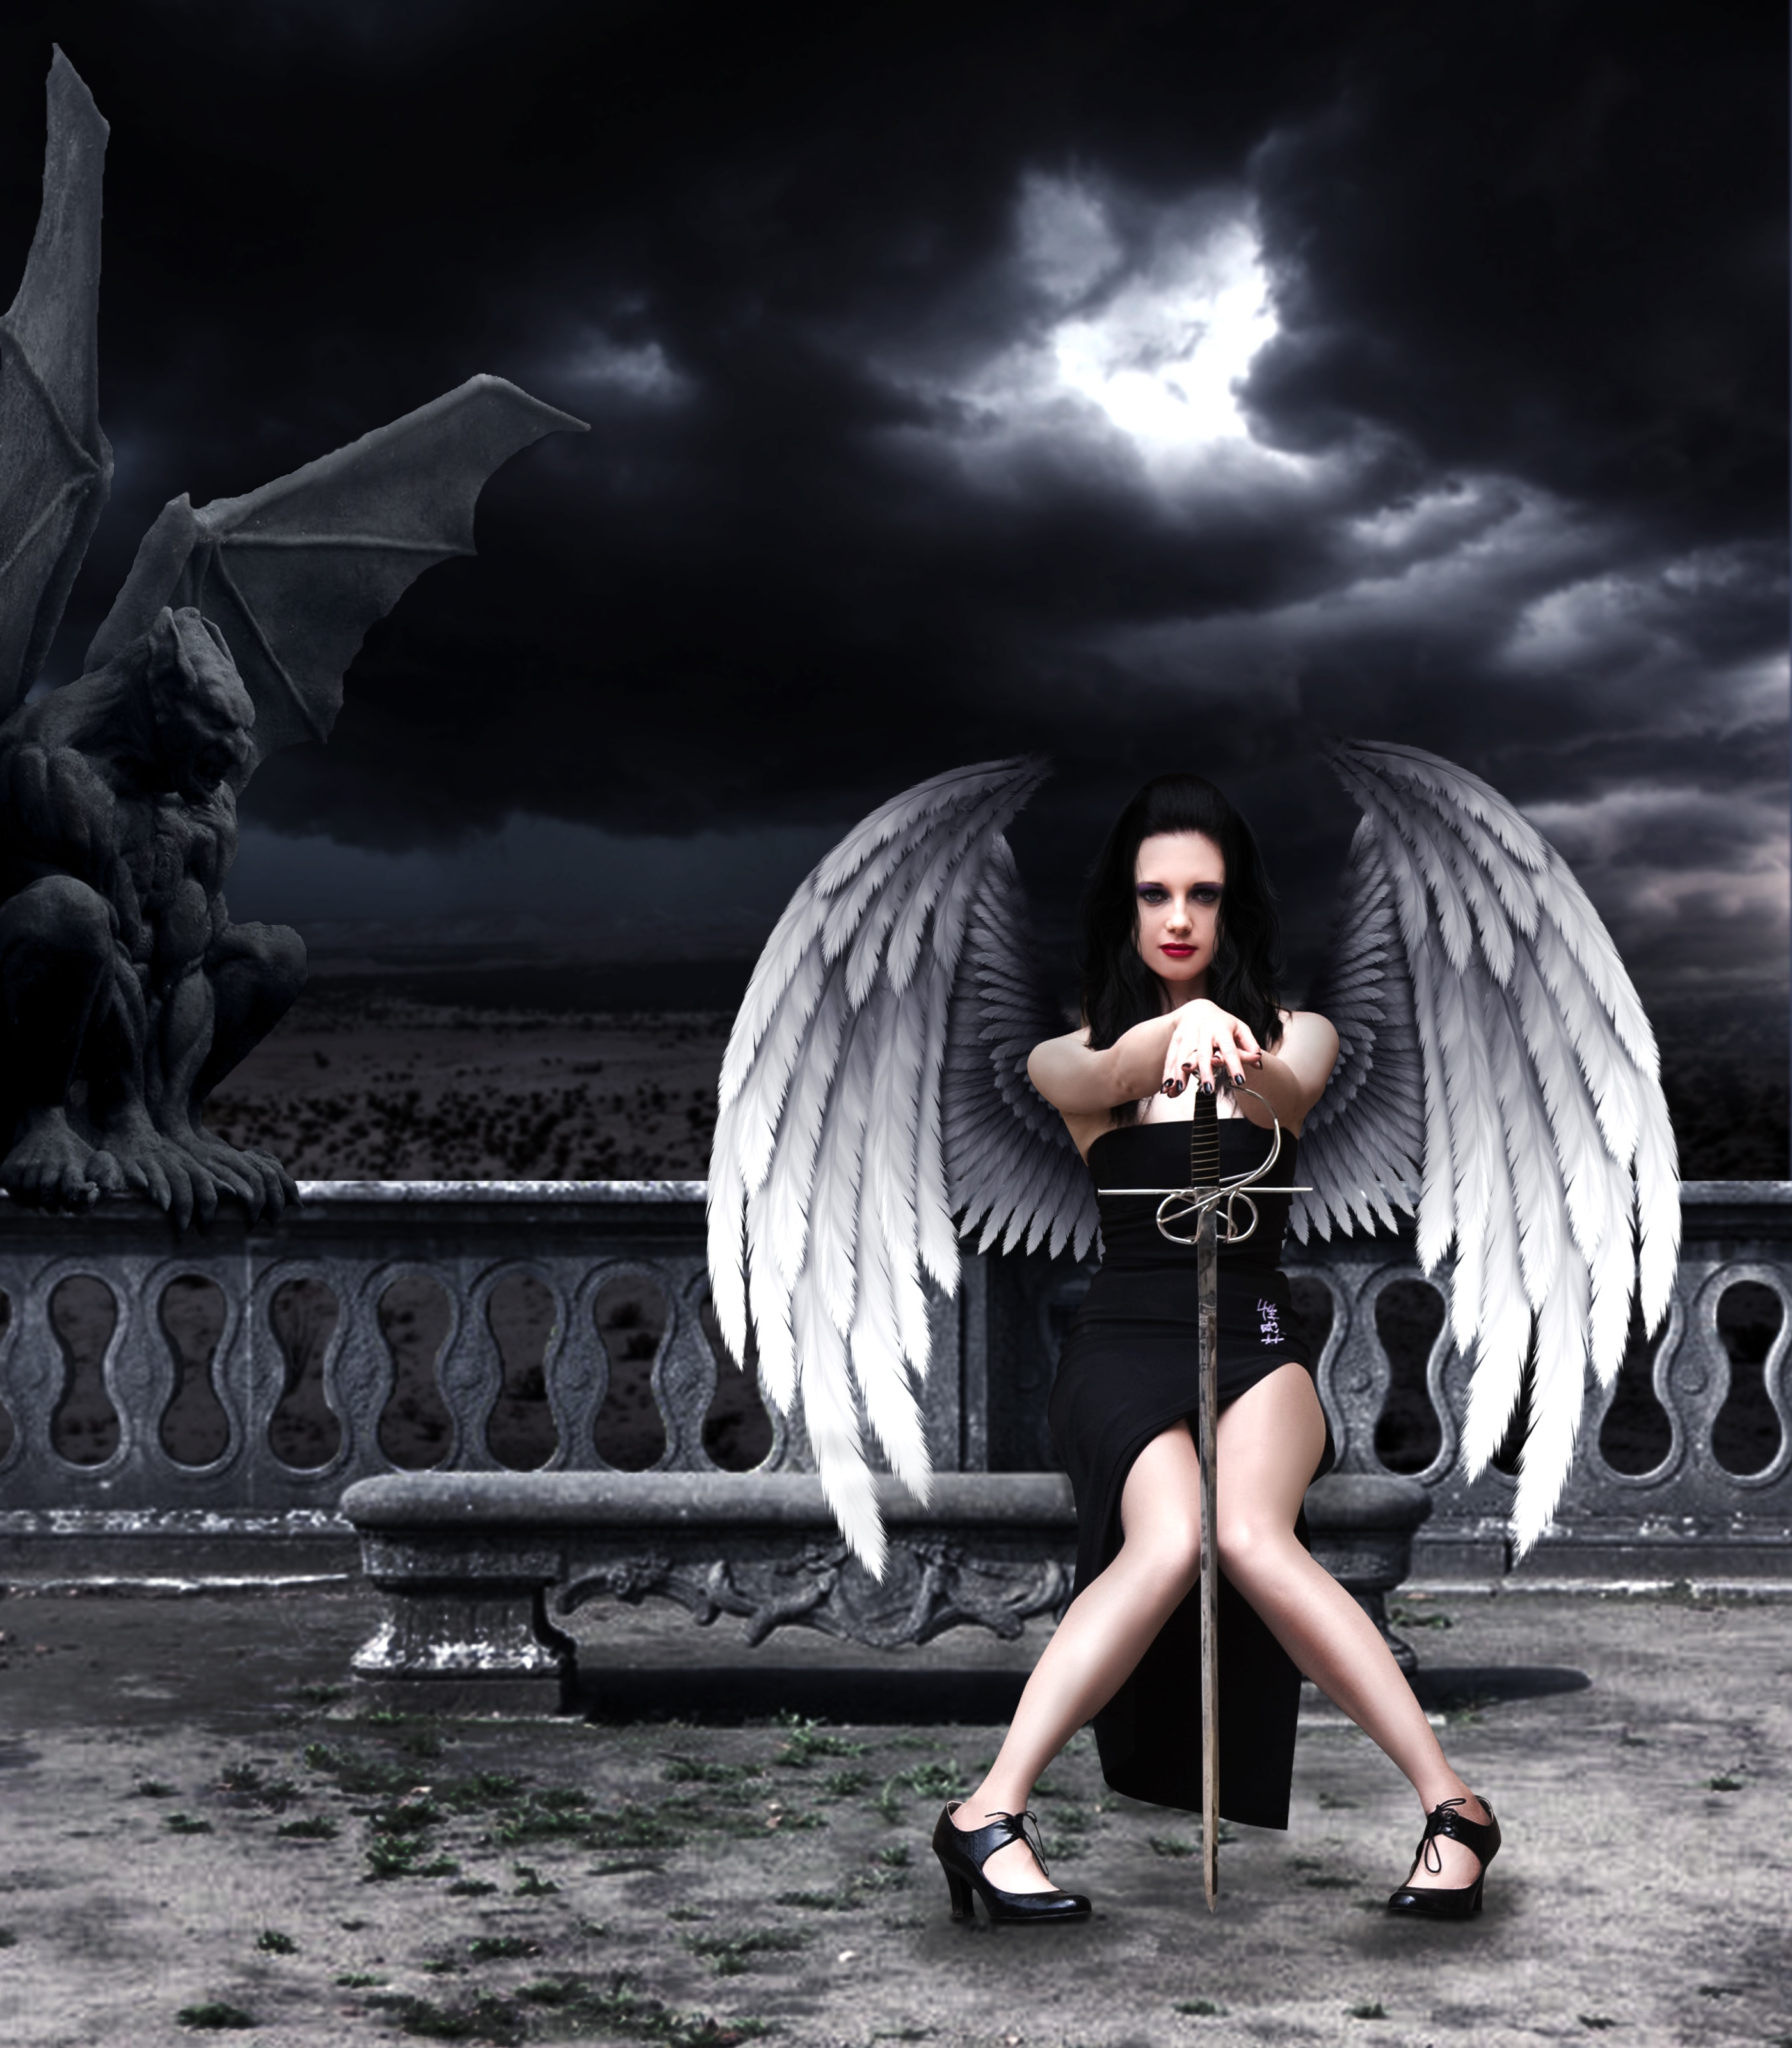
black and white, fly, dark, halloween, religion, darkness, black, gothic, angel, feathers, wings, gloomy, fantasy, devil, midnight, evil, screenshot, archangel, mythology, fictional character, computer wallpaper, fallen angel